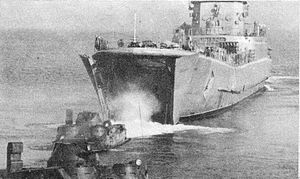
Polnocny-klassen / Operativ brug
En polsk Polnocny-klasse afleverer pansrede mandskabsvogne på en strand.
Polnocny-klassen er en klasse af landgangsfartøjer. De blev designet i Polen i samarbejde med den sovjetiske flåde og blev bygget i Polen i perioden 1967 og 2002. De fungerer nu i forskellige flåder og enkelte er blevet solgt til civile formål. Navnet kommer fra det polske værft Stocznia Północna i Gdansk, hvor de blev bygget. I 1996 var der produceret 107. I 2002, blev en moderniseret design, NS-722, bygget i Gdynia til Yemens flåde.